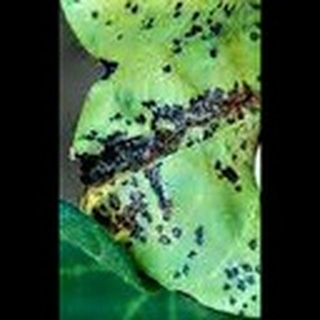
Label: cotton_bacterial_blight